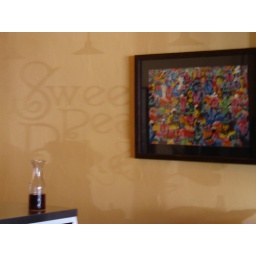
Bakery sign with Carrie reading the paper at the counter in Over the Tapas